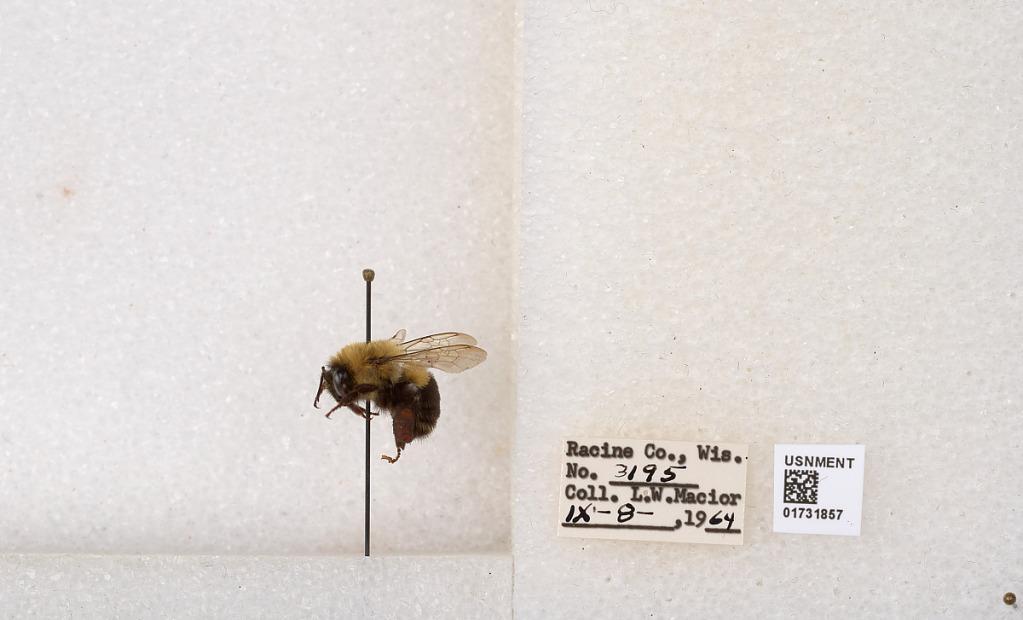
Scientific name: Bombus impatiens Cresson
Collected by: L. Macior
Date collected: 1964-9-8
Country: United States
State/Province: Wisconsin
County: Racine
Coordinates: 42.7299, -87.8123